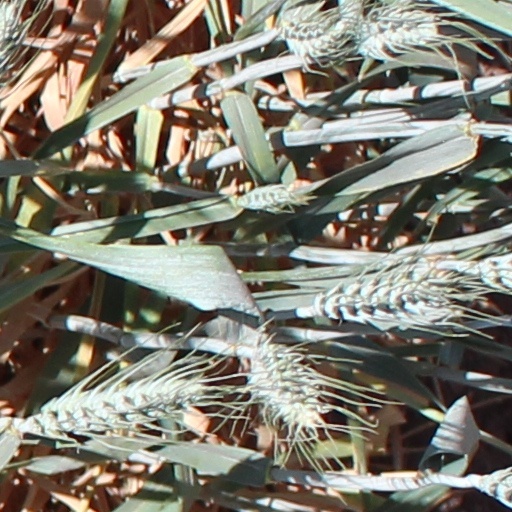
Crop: wheat